Ghost Rider (Robbie Reyes)

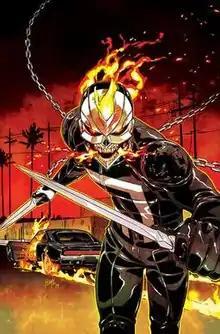
Textless variant cover of "All-New Ghost Rider" #2 (April 2014). Art by Felipe Smith.

Roberto "Robbie" Reyes is an antihero appearing in American comic books published by Marvel Comics. He is the fifth Marvel character to use the name Ghost Rider, after Carter Slade (the Western comics hero later known as the Phantom Rider), Johnny Blaze, Danny Ketch and Alejandra Jones.